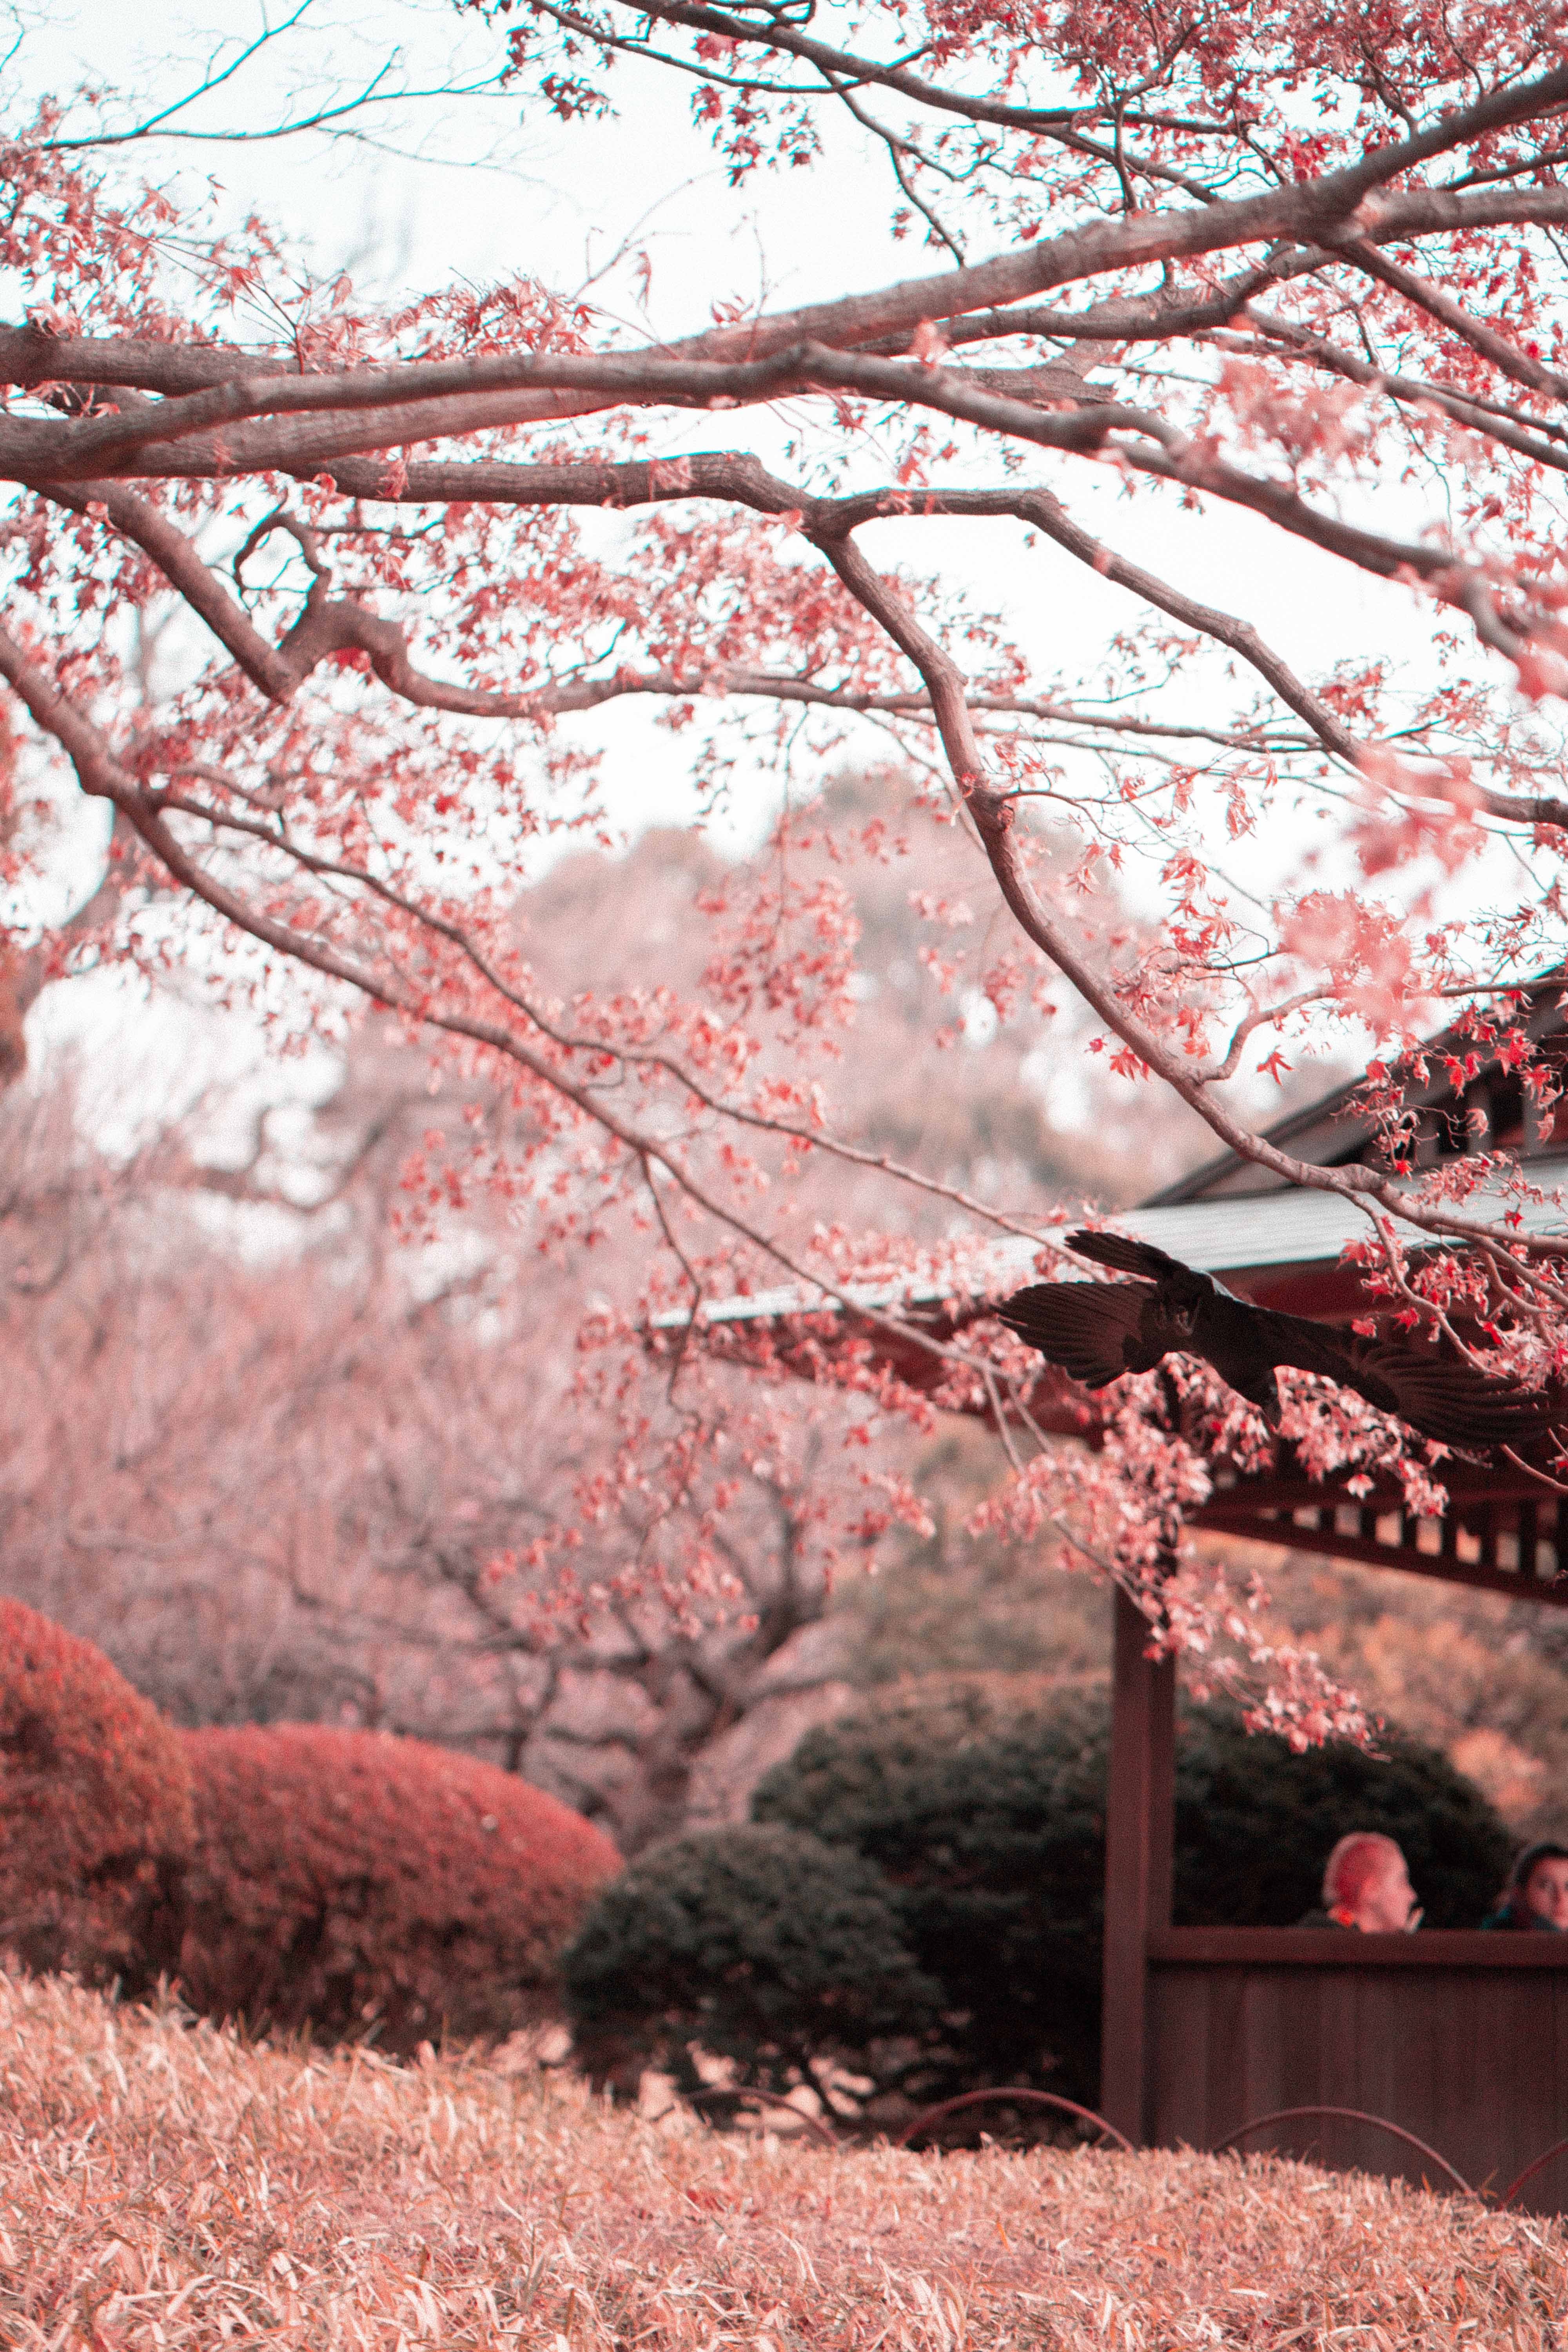
tree, flower, blossom, spring, branch, plant, cherry blossom, pink, woody plant, twig, leaf, sky, stock photography, landscape, deciduous, winter